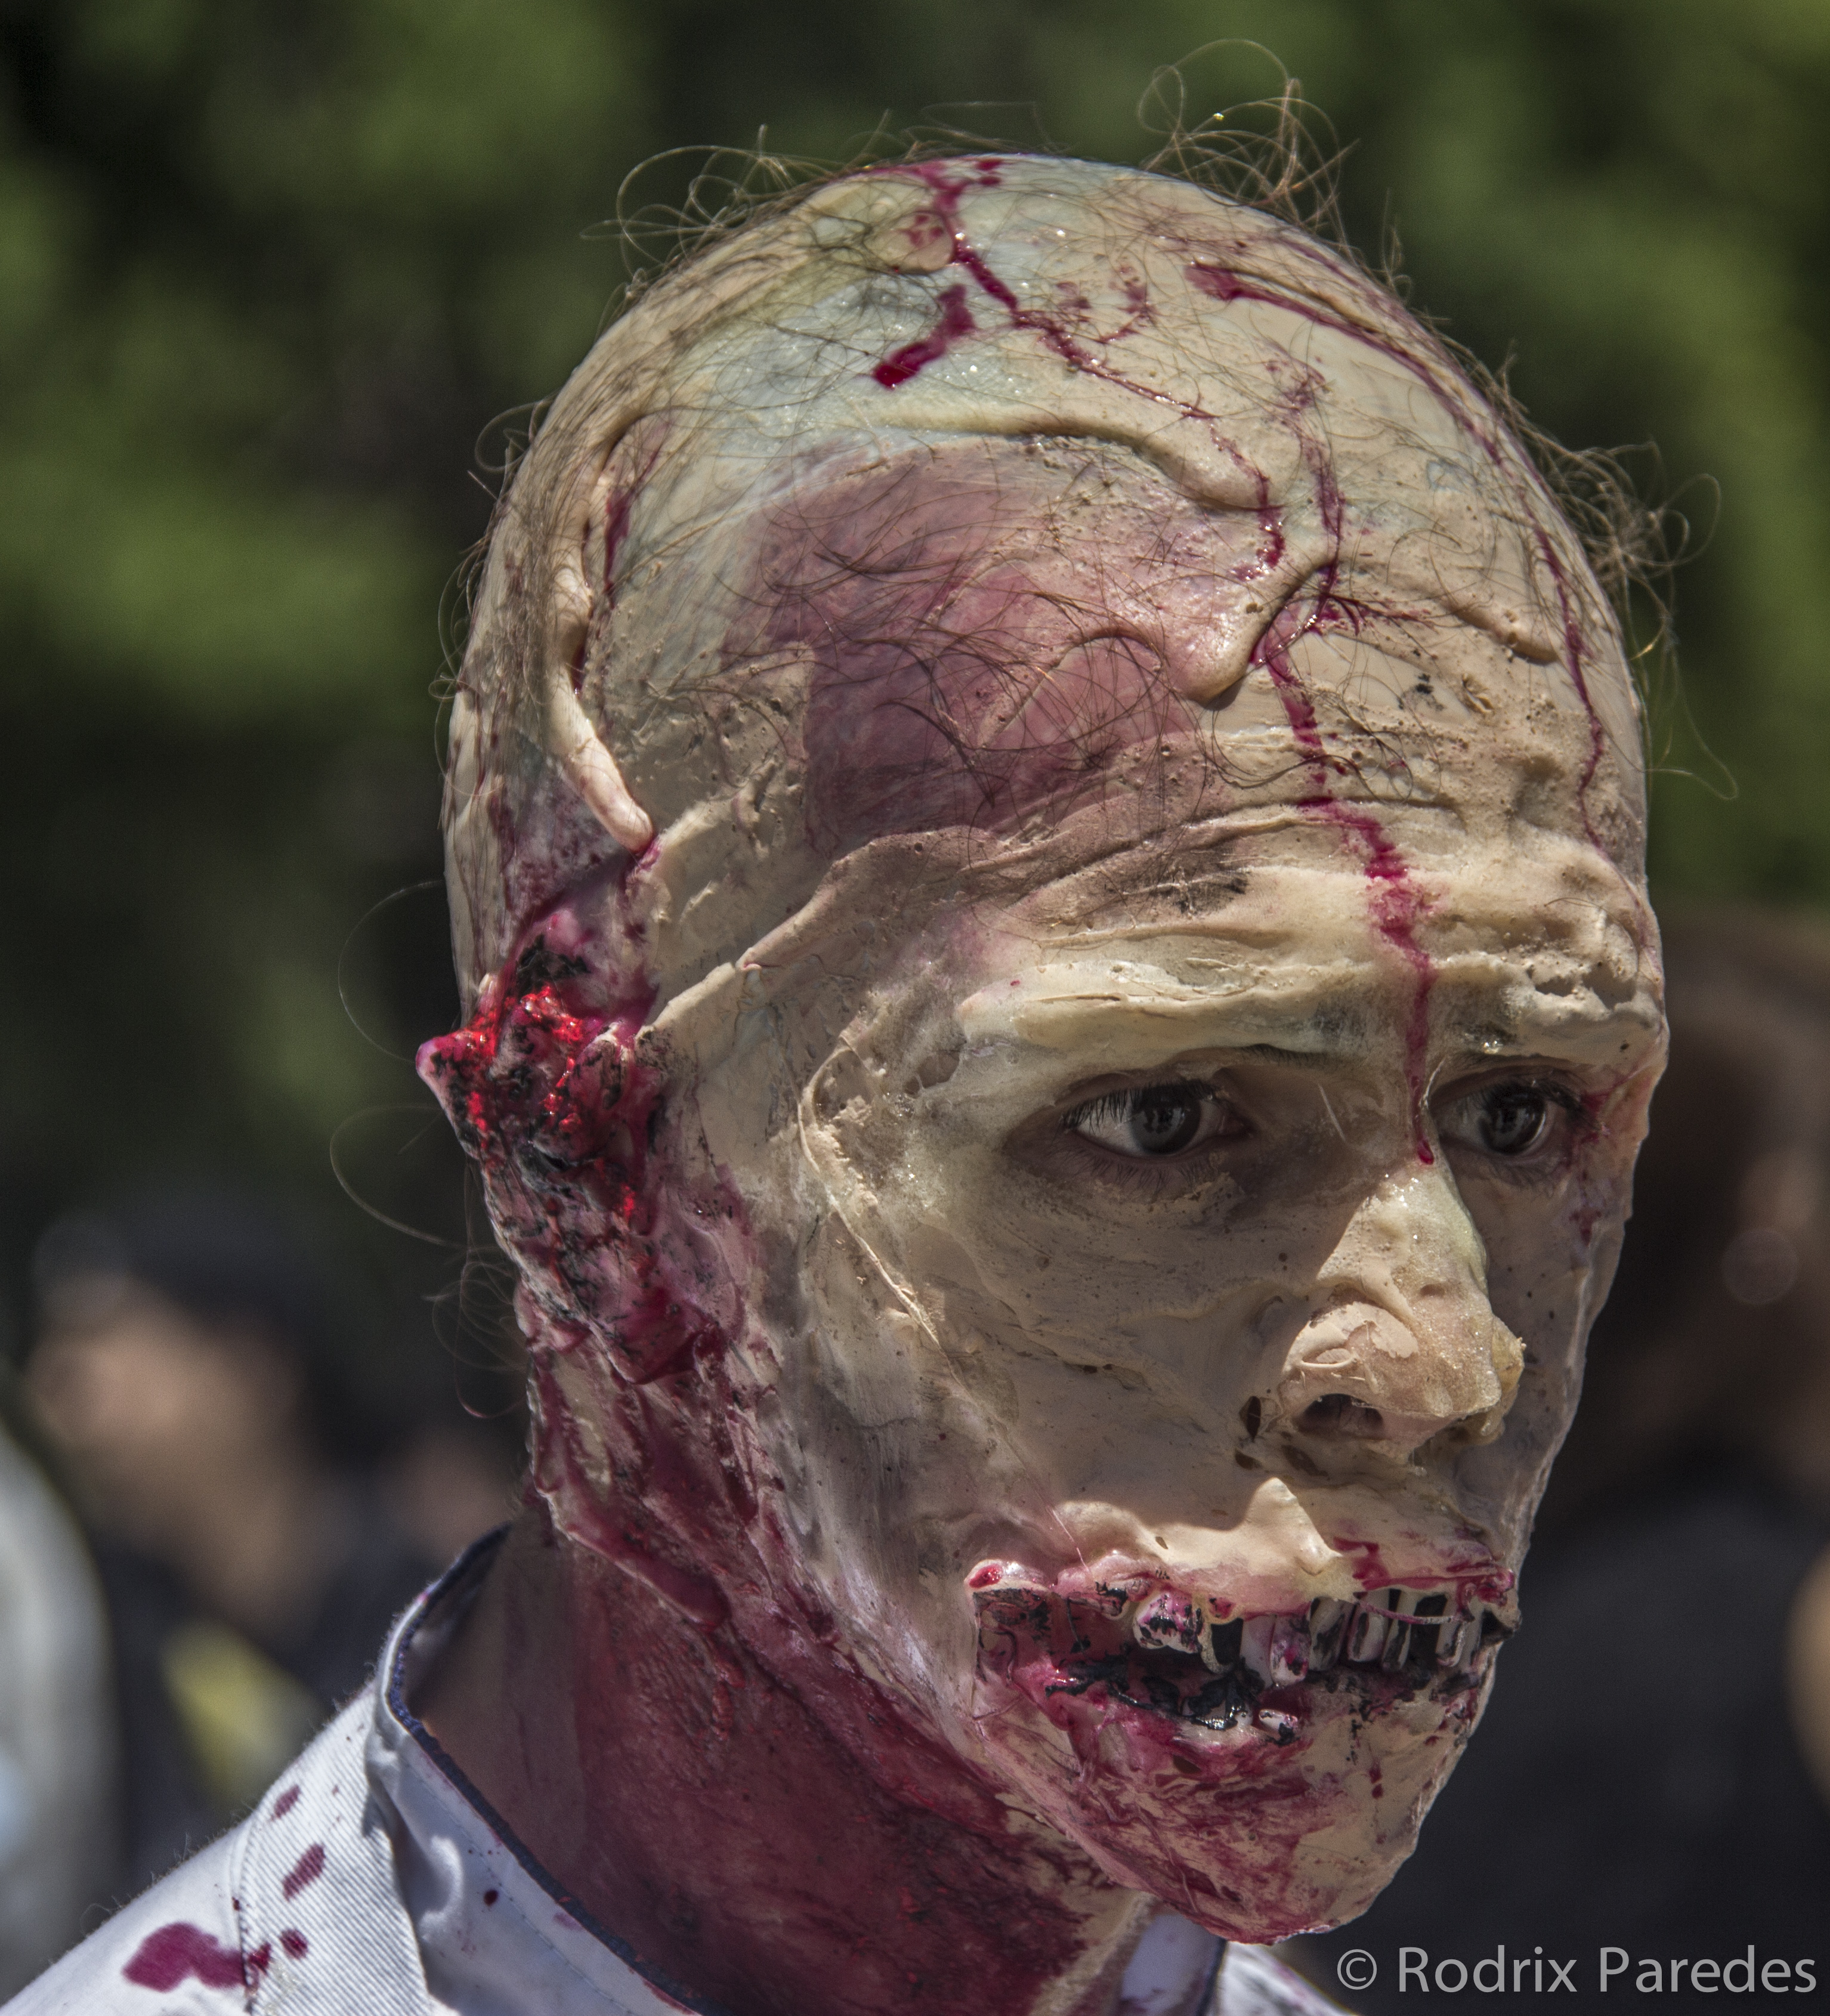
photo, face, zombie, head, foto, argentina, rodrigoparedes, buenosaires, ar, 160378, www160378com, info160378com, zombiewalkbuenosaires, canon60d, zombiewalk2014, special effects, fictional character